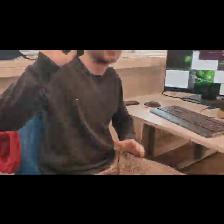
Label: Human